Benevento

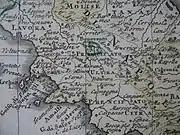
Papal Benevento on an 18th-century map

Benevento was acclaimed by a chronicler as a "second Pavia"——after the Lombard capital was lost. This principality was short-lived: in 851, Salerno broke off under Siconulf and, by the end of that century, Capua was independent as well. Benevento was ruled again by the Byzantines between 891 and 895.